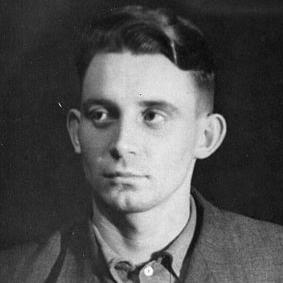
Age: 21